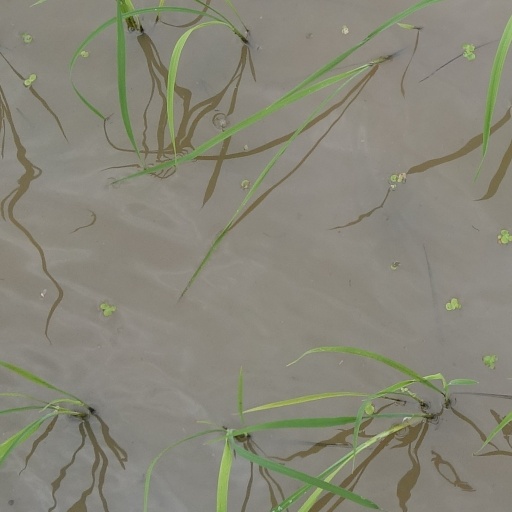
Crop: rice